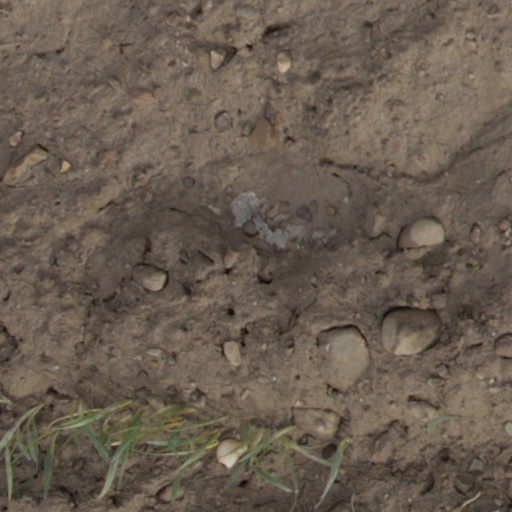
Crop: wheat